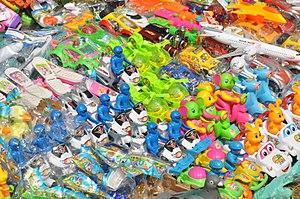
Les microplastiques sont les petites particules de matière plastique dispersées dans l'environnement. Ils sont devenus un sujet de préoccupation car ils s'accumulent dans les sols, les cours d'eau, les lacs et l'environnement marin et certains aliments ; ils ont en quelques décennies contaminé tous les océans et les espèces marines à tous les niveaux de la chaîne alimentaire, d'un pôle à l'autre et jusque dans les grands fonds.